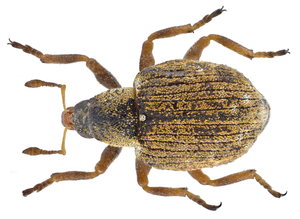
Stenopelmus rufinasus est une espèce d’insectes, un petit charançon de la famille des Curculionidae qui fait partie de l'ordre des coléoptères.